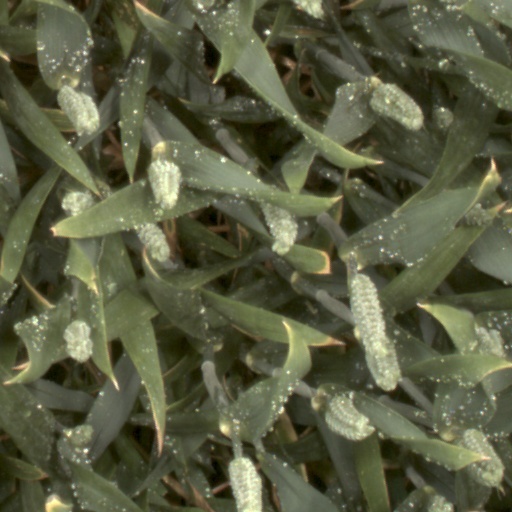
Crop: wheat